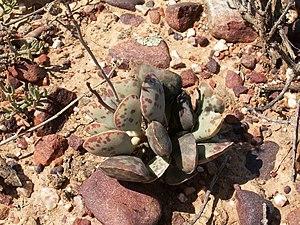
Adromischus est un genre de plantes succulentes de la famille des Crassulaceae. Adromischus est endémique d'Afrique du Sud.